V. V. Ravi

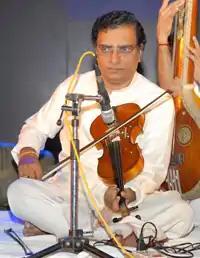
V.V. Ravi at Violin Concert

Vadakkanchery Veeraraghava Bhagavathar Ravi is an Indian classical music violinist. As an enterprising instrumentalist and violinist he has conducted concerts along with his brother V. V. Subrahmaniam and toured several nations including Malaysia, Indonesia, Singapore, Hong Kong, Japan, U.S.A., Canada and England.